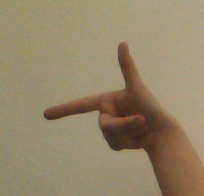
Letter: yaa